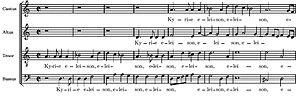
extrait du kyrie de la Missa brevis, Lotti.
A cappella est une locution utilisée en musique vocale indiquant qu'un chant ou une partie d'un chant, à une ou plusieurs voix, est exécuté sans accompagnement instrumental.